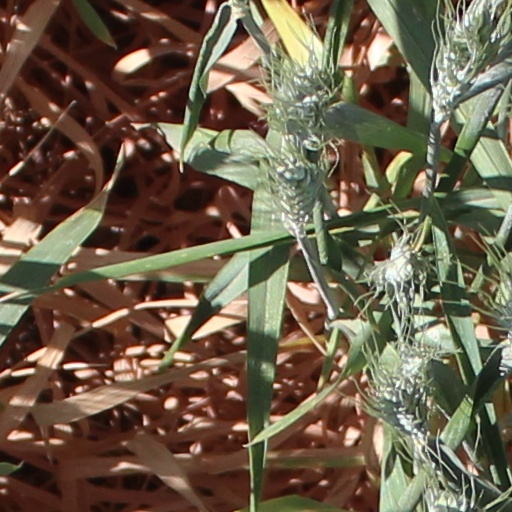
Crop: wheat